Hermes and the Infant Dionysus

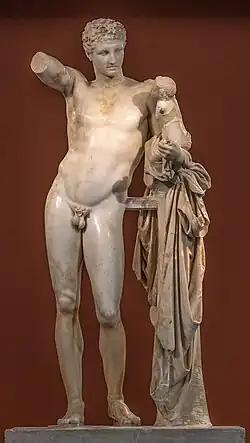
"Hermes and the Infant Dionysos", Archaeological Museum of Olympia

Hermes and the Infant Dionysus, also known as the Hermes of Praxiteles or the Hermes of Olympia is an ancient Greek sculpture of Hermes and the infant Dionysus discovered in 1877 in the ruins of the Temple of Hera, Olympia, in Greece. It is displayed at the Archaeological Museum of Olympia.